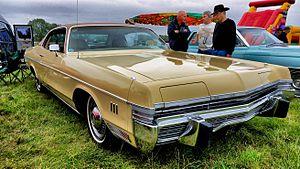
La Dodge Monaco est une voiture familiale de la marque américaine Dodge faisant partie du groupe Chrysler, produite entre 1965 et 1975 puis entre 1990 et 1992.